August Underground's Penance

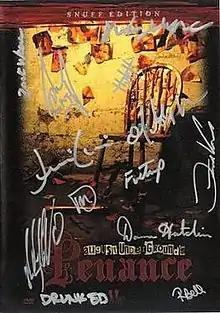
Snuff Edition DVD released by Toetag Pictures - signed by most of the cast.

August Underground's Penance is a 2007 horror film directed by Fred Vogel, who also co-wrote it with Cristie Whiles. It is the sequel to 2003's "August Underground's Mordum", and the final installment in the "August Underground" series, which began in 2001.